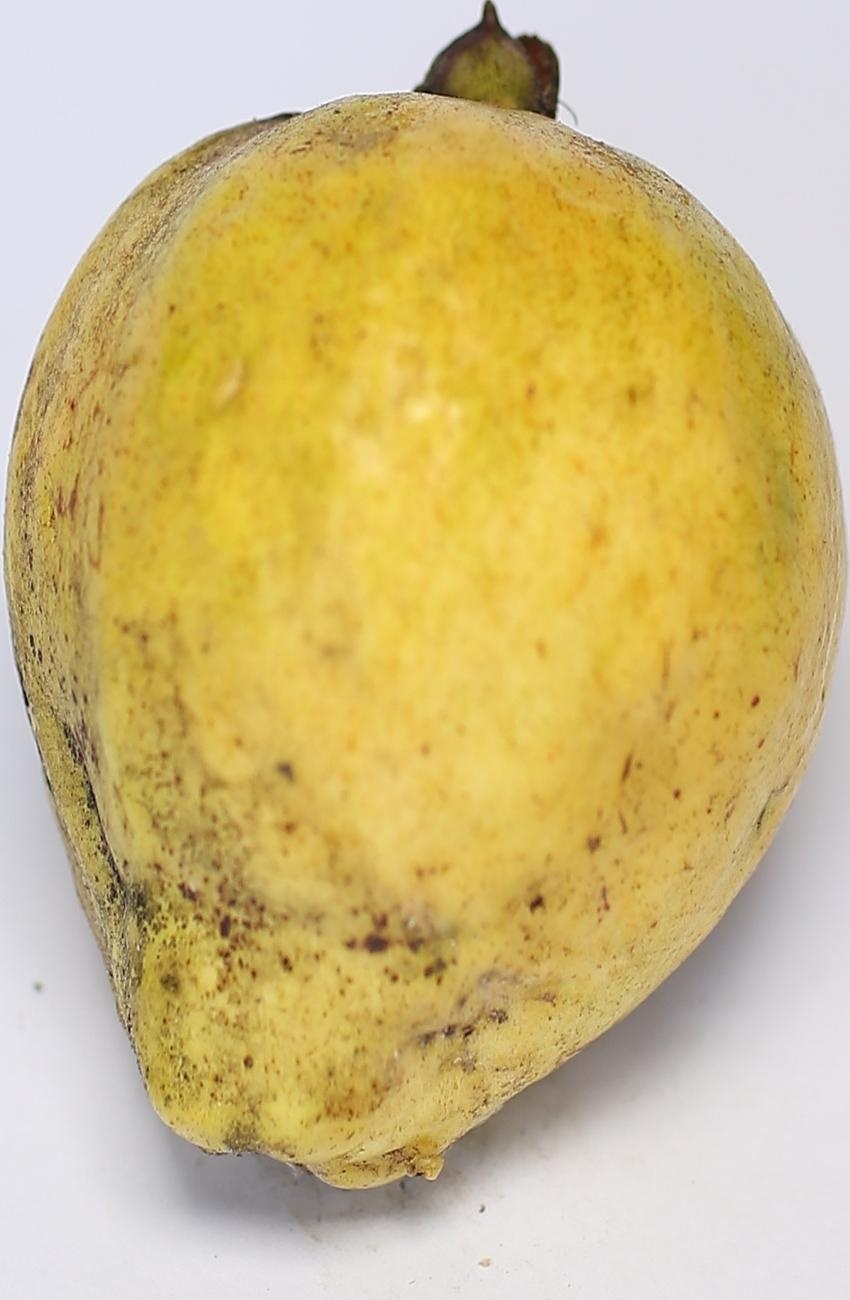
Maturity: ripe
Variety: riyali